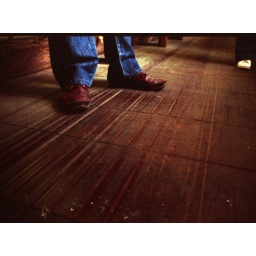
The Ropery - the scars in the wooden floor are tell tale signs of the buildings history.